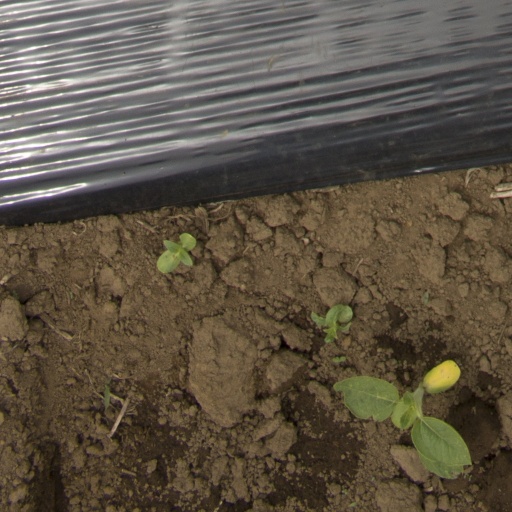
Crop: Jerusalem artichoke